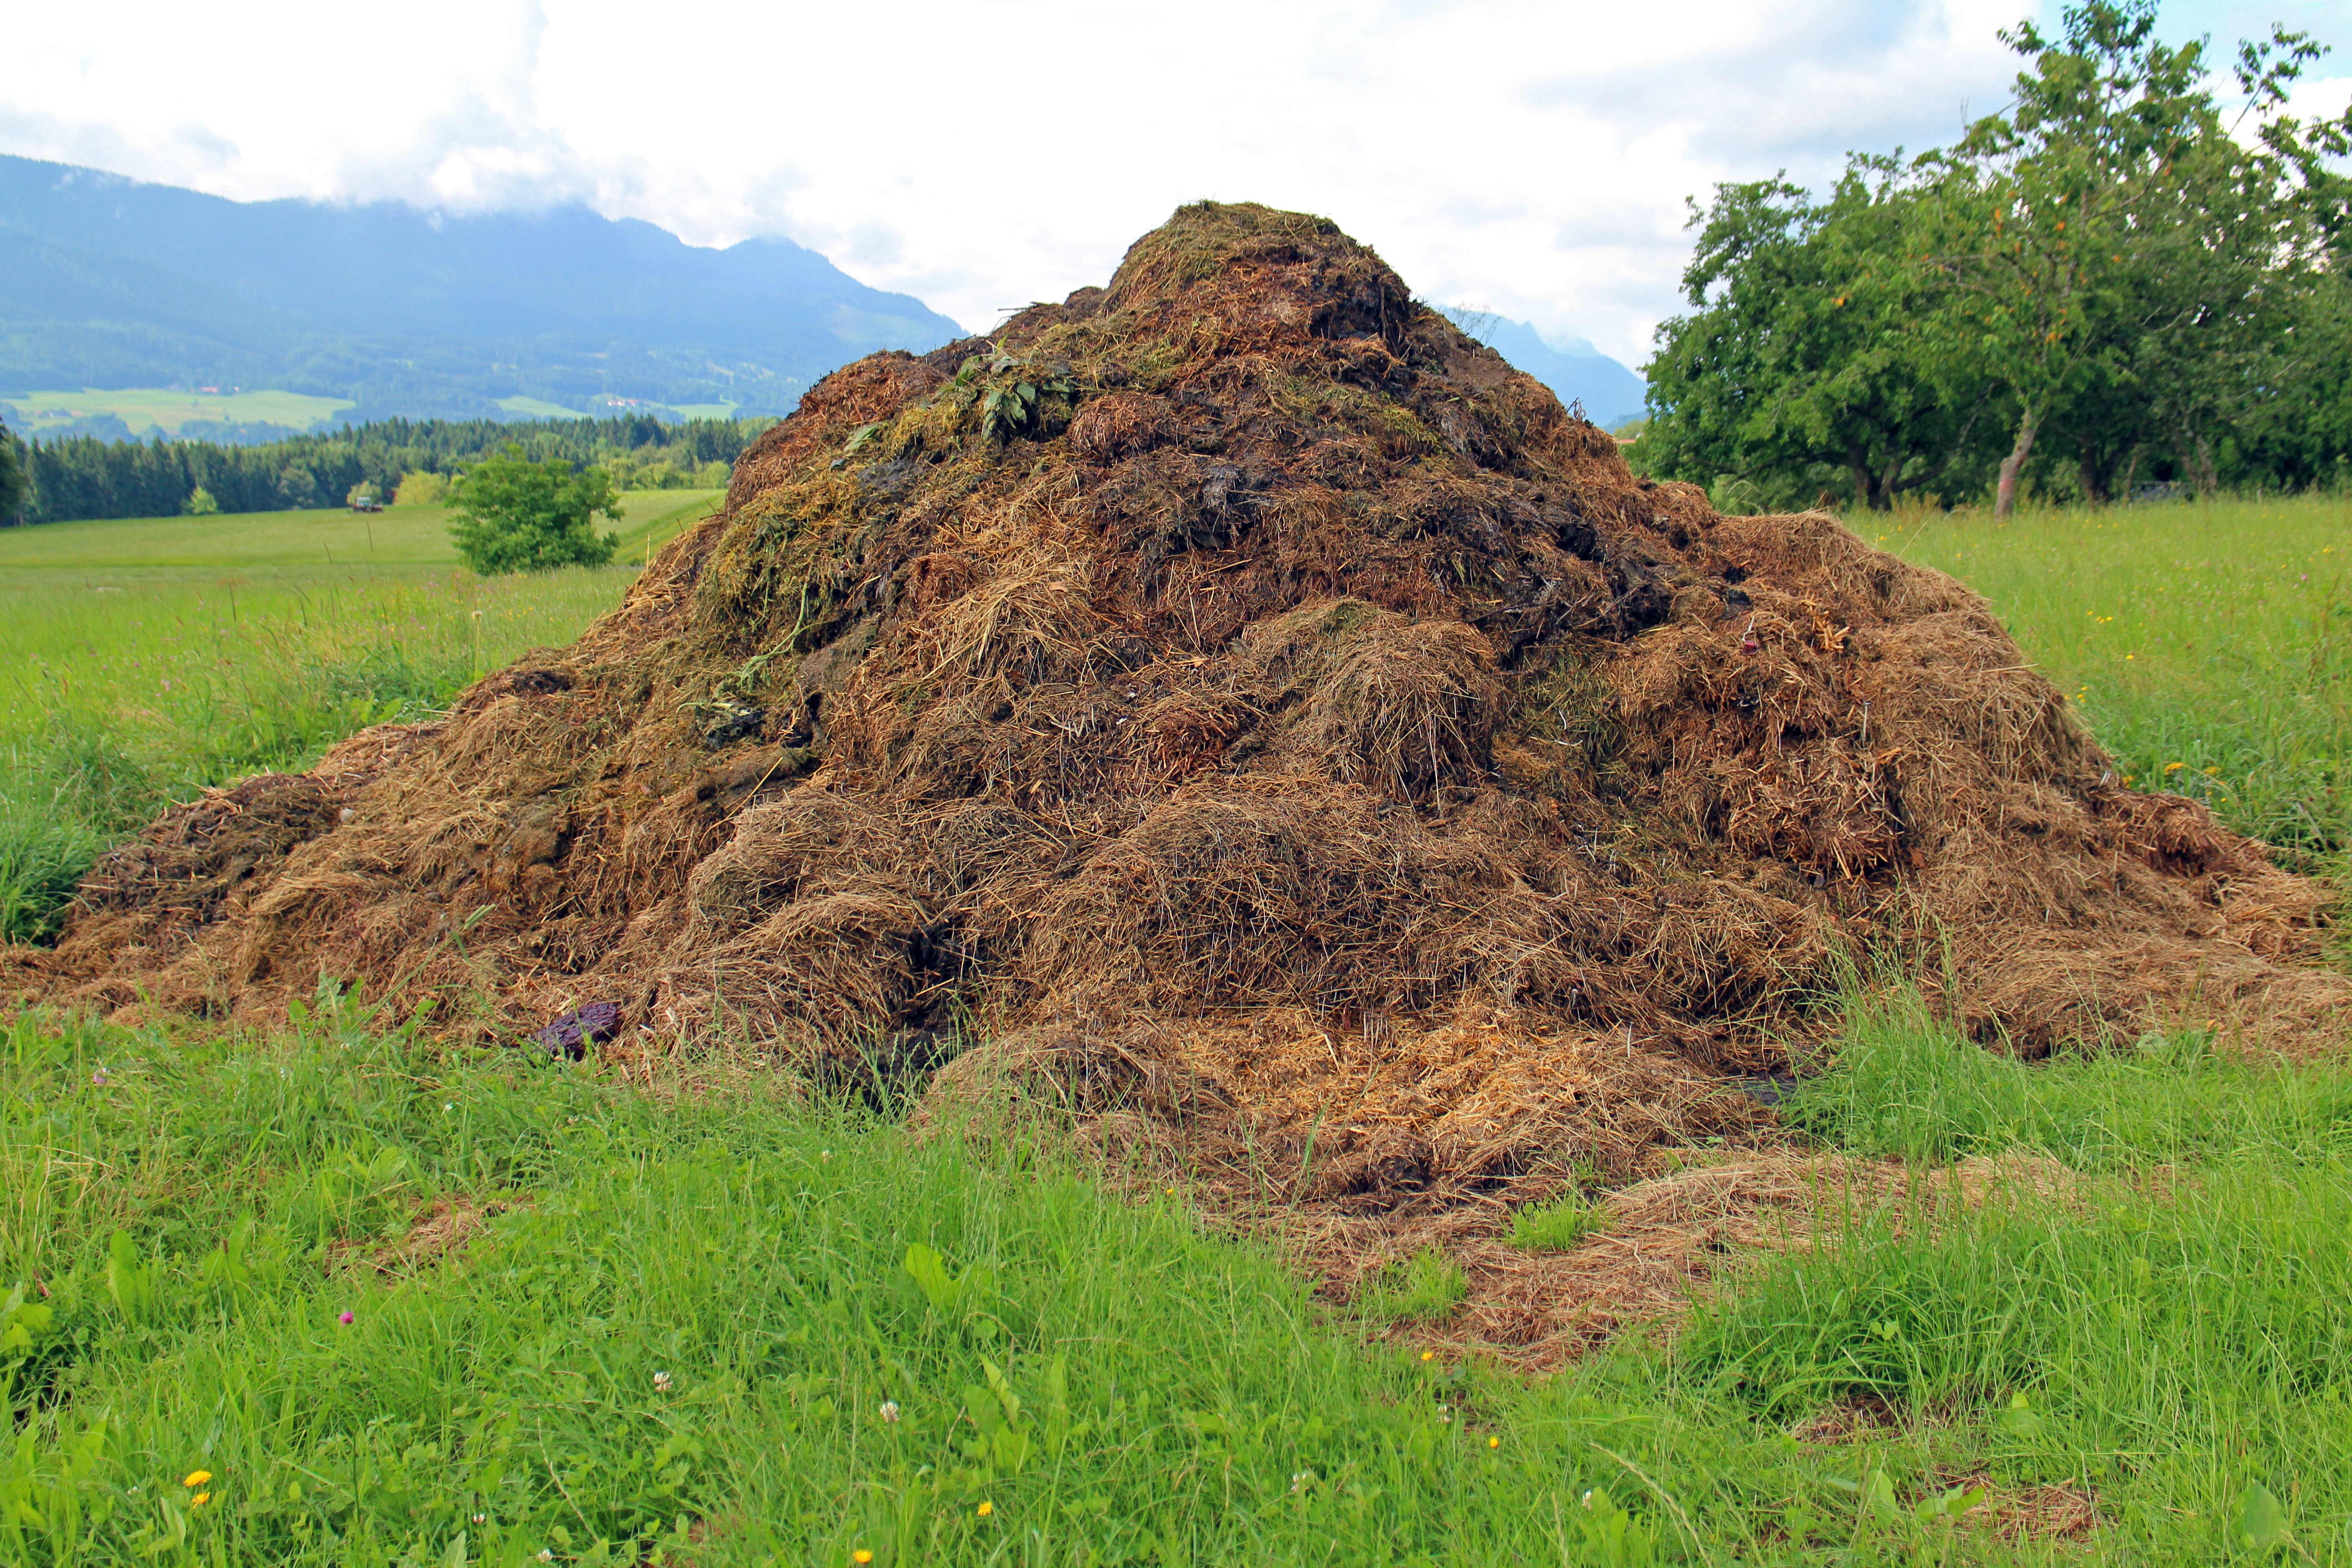
landscape, field, farm, meadow, prairie, hill, soil, agriculture, grassland, waste, plateau, ecosystem, mound, crap, rural area, dung, rallying point, geological phenomenon, compost heap